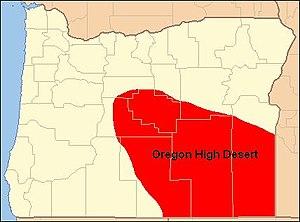
Cet article est une liste de certaines régions des États-Unis. De nombreuses régions sont définies par des lois ou des règlements du gouvernement fédéral, d'autres par une culture et une histoire partagées et d'autres par des facteurs économiques.